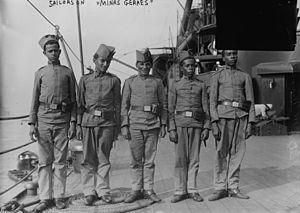
La révolte du fouet est une mutinerie navale qui s'est déroulée Rio de Janeiro, au Brésil, à la fin du mois de novembre 1910.